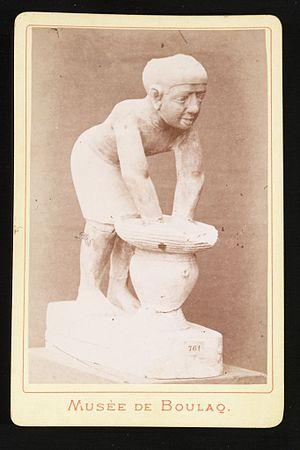
Par l'expression Céramique en Égypte antique on comprend tous les objets de terre cuite en provenance de l'Égypte antique Les récipients de céramique servaient principalement de vaisselle ménagère et étaient utilisés pour le stockage, la préparation, le transport et la consommation des vivres et des matières premières. On y compte les cruches à bière et à vin, les pots à eau, mais aussi les objets largement utilisés dans le ménage, moules à pain, braseros, lampes et pieds supports des récipients à fond rond. D'autres types servent à des emplois rituels. La céramique est souvent retrouvée dans le mobilier funéraire.